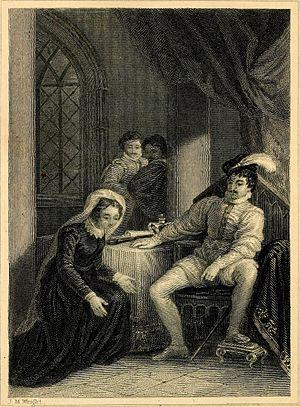
La troisième partie d'Henri VI est un drame historique de William Shakespeare, créé probablement en 1592 et publié la première fois en 1595. C'est la dernière partie du cycle de trois pièces qui compose la Trilogie de Shakespeare sur Henri VI, et qui, avec la pièce Richard III, forme la première tétralogie de Shakespeare. Cette dernière couvre la période comprise entre la mort d'Henri V en 1422 et la mort de Richard III en 1485 à la bataille de Bosworth. À la différence de la première partie, cette pièce se focalise entièrement sur la guerre civile des Deux-Roses. À l'exclusion d'une scène en France, toute l'action se passe en Angleterre.